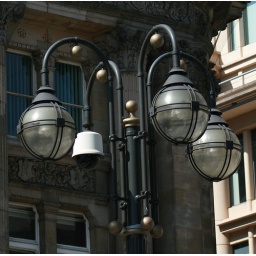
Lovely iron street light set up in Victoria Square, the 4th globe lamp replaced by a CCTV camera.